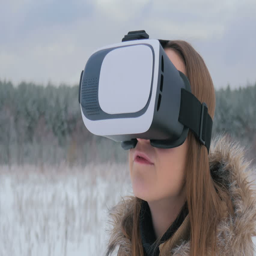
woman uses a virtual reality glasses in winter forest .